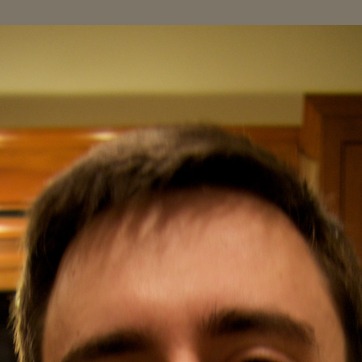
Material: hair